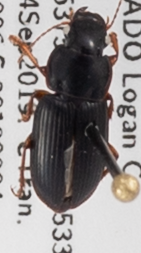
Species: Harpalus herbivagus
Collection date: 2019-09-04
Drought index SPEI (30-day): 0.282
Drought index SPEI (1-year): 0.438
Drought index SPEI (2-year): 0.86